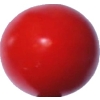
Label: tomato_cherry_red